Montrose oil field

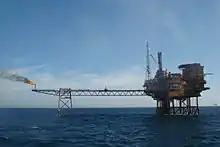
Montrose Alpha oil production platform

The Montrose oil field is a significant crude oil producing field in the UK sector of the central North Sea, 210 km east of Aberdeen. Production of oil started in 1976 and a major upgrade in 2016 extended the field life to beyond 2030.